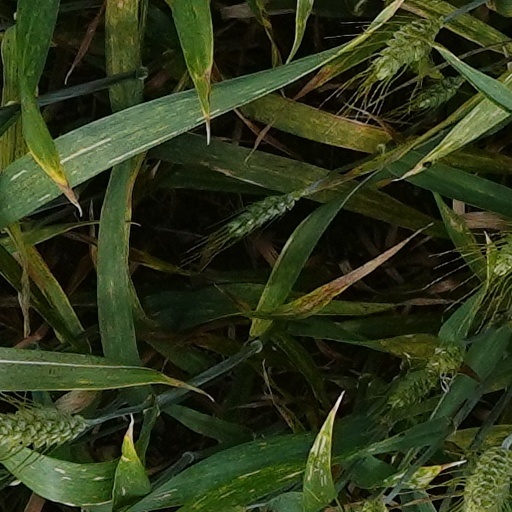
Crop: wheat